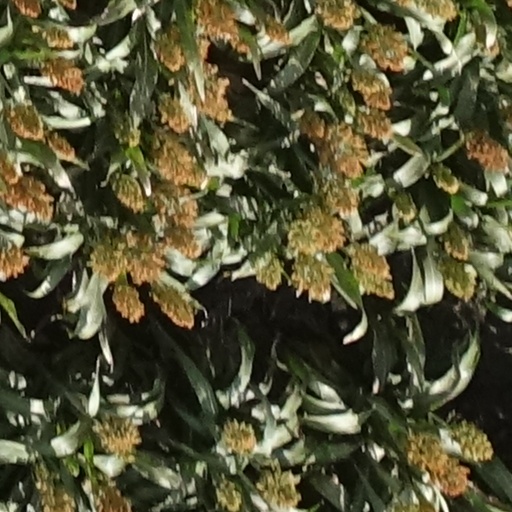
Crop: sorghum